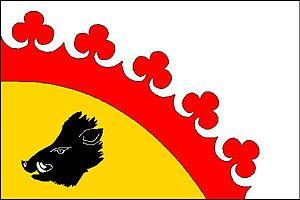
Budětice est une commune du district de Klatovy, dans la région de Plzeň, en République tchèque. Sa population s'élevait à 289 habitants en 2017.